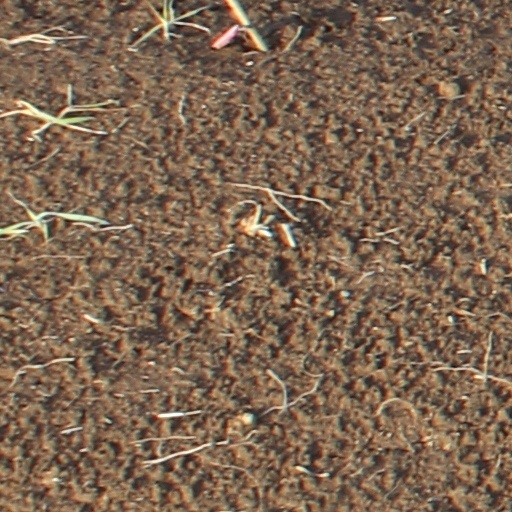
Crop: wheat